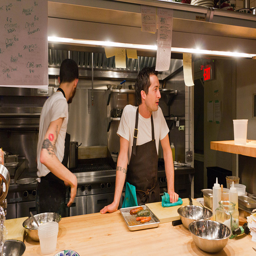
there are two male cooks in the kitchen cooking
Two gentleman are in the kitchen doing their jobs.
A couple of people standing in a small kitchen.
A couple of men standing in a kitchen as one checks a stove.
Two men in aprons behind the counter of a commercial kitchen.